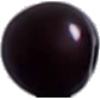
Label: images